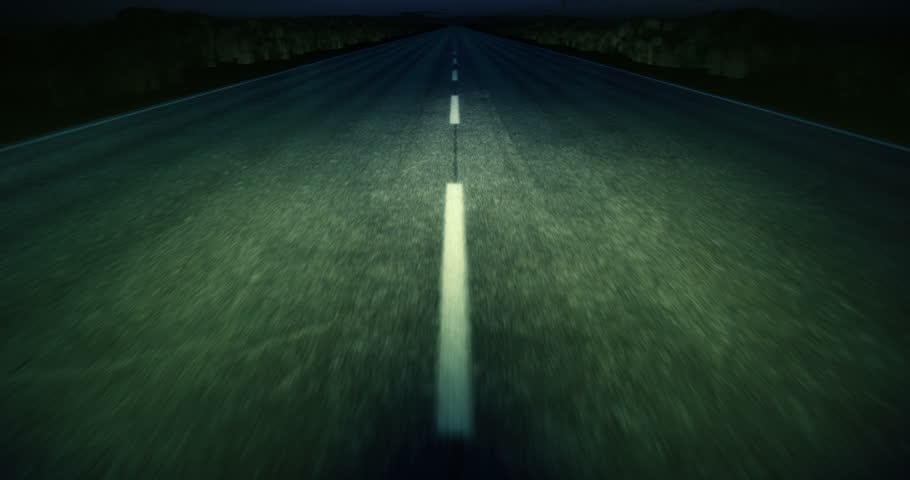
driving on a road at night seamless loop
Relation: Story